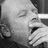
Emotion: neutral